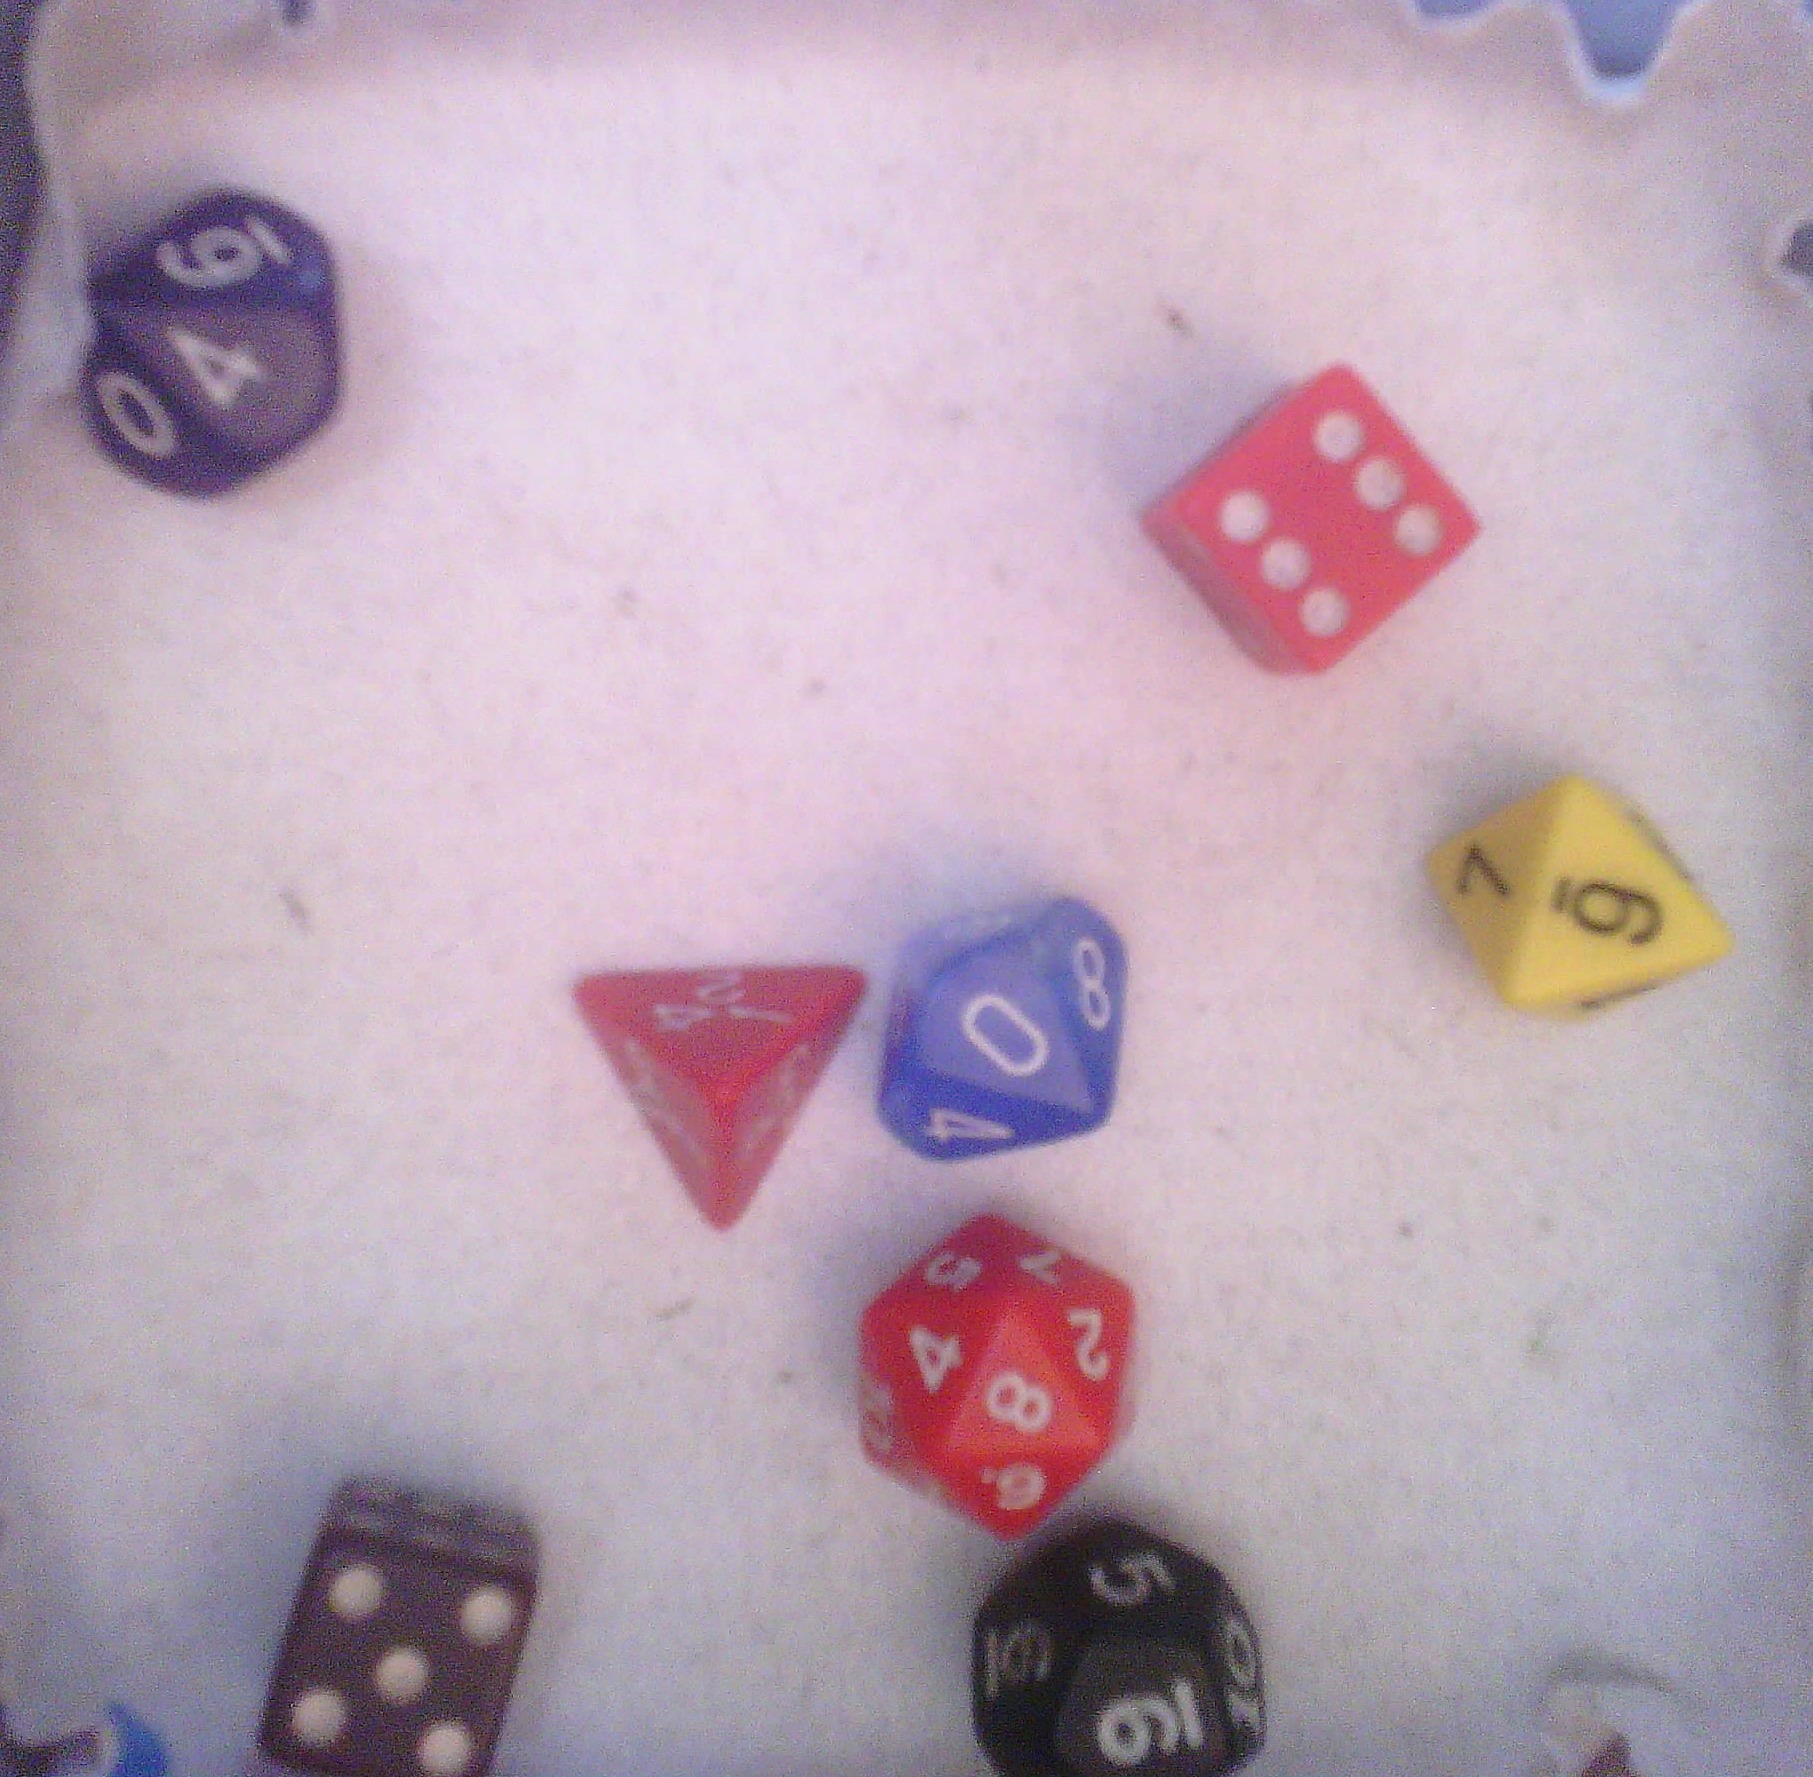
Dice in frame:
type: d4
value: 1
type: d6
value: 1
type: d6
value: 1
type: d8
value: 1
type: d10
value: 1
type: d10
value: 1
type: d12
value: 1
type: d20
value: 1
Label source: human
Face values trusted: no